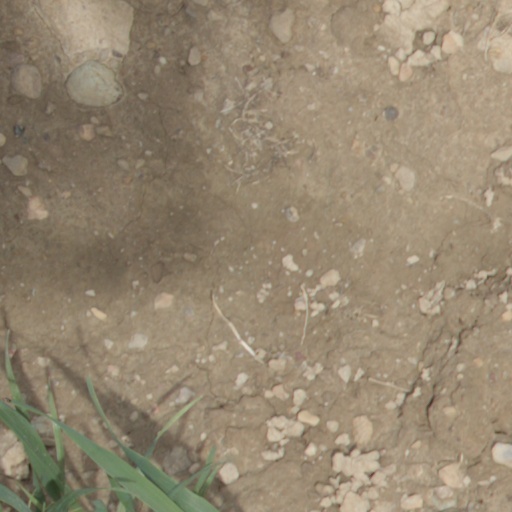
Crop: wheat